Cessna XMC

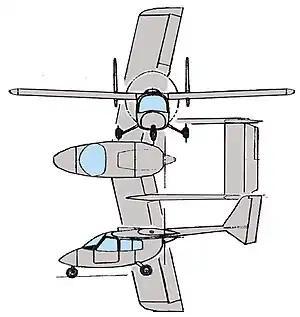
3-view

The Cessna XMC was a prototype technology demonstrator designed to show advanced aerodynamics and materials. The marketing name of "XMC" stood for "Experimental Magic Carpet", with the single test aircraft designated "Cessna 1014" and later "1034" in company documentation.